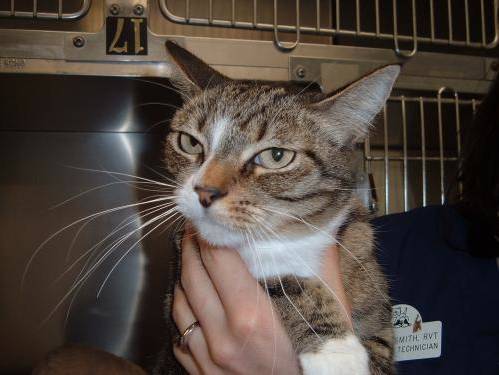
Label: cat